Newton Falls, Ohio

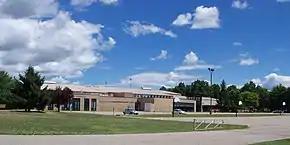
Newton Falls High School

The village government consists of five elected city councilmen (each representing different wards), an elected mayor (who serves on the council and votes in the event of a tie), and a village manager. The council meets on the first and third Wednesday of the month at 6:00 pm in the Council Chambers of the administration building.